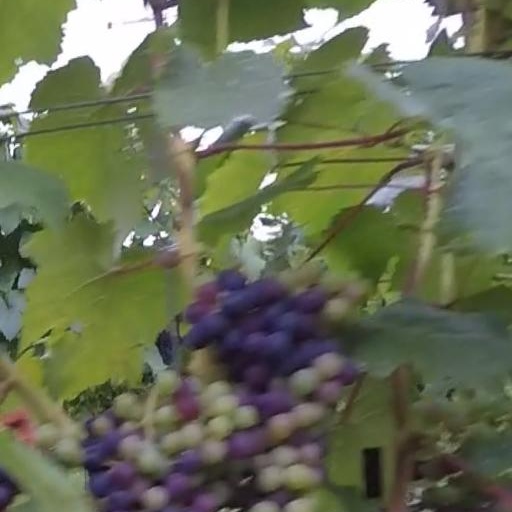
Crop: grape